Herning

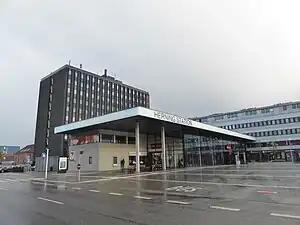
Herning railway station.

Herning is the hub for both road and rail transport in central Jutland. The rail lines crossing the peninsula intersect at Herning railway station, the principal railway station of the town, with connections to Vejle, Århus, Esbjerg and Holstebro. There are also several daily trains to Copenhagen. The town is also served by the railway halts Birk Centerpark and Herning Messecenter.